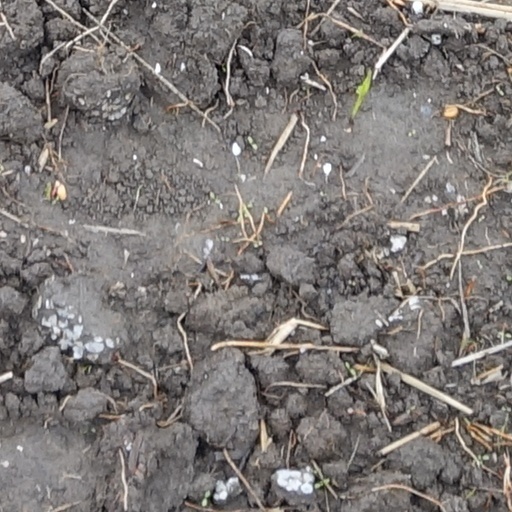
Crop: wheat